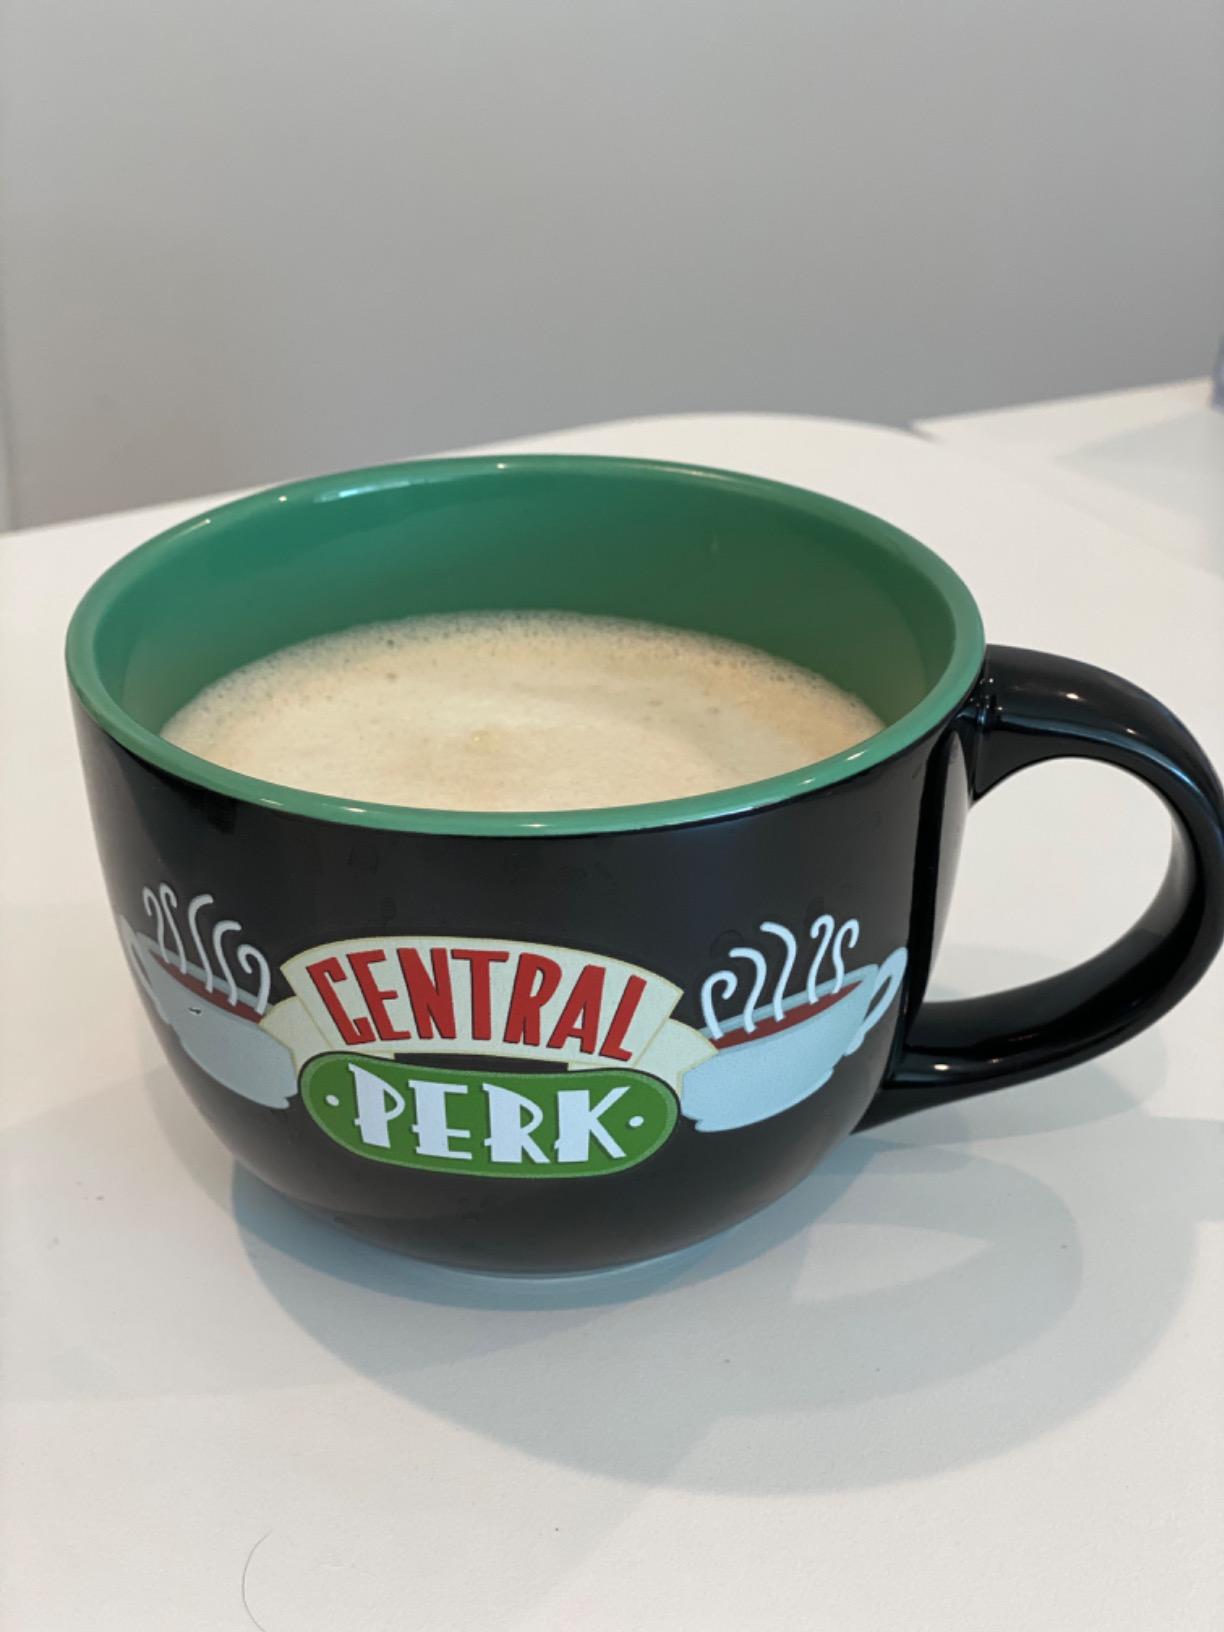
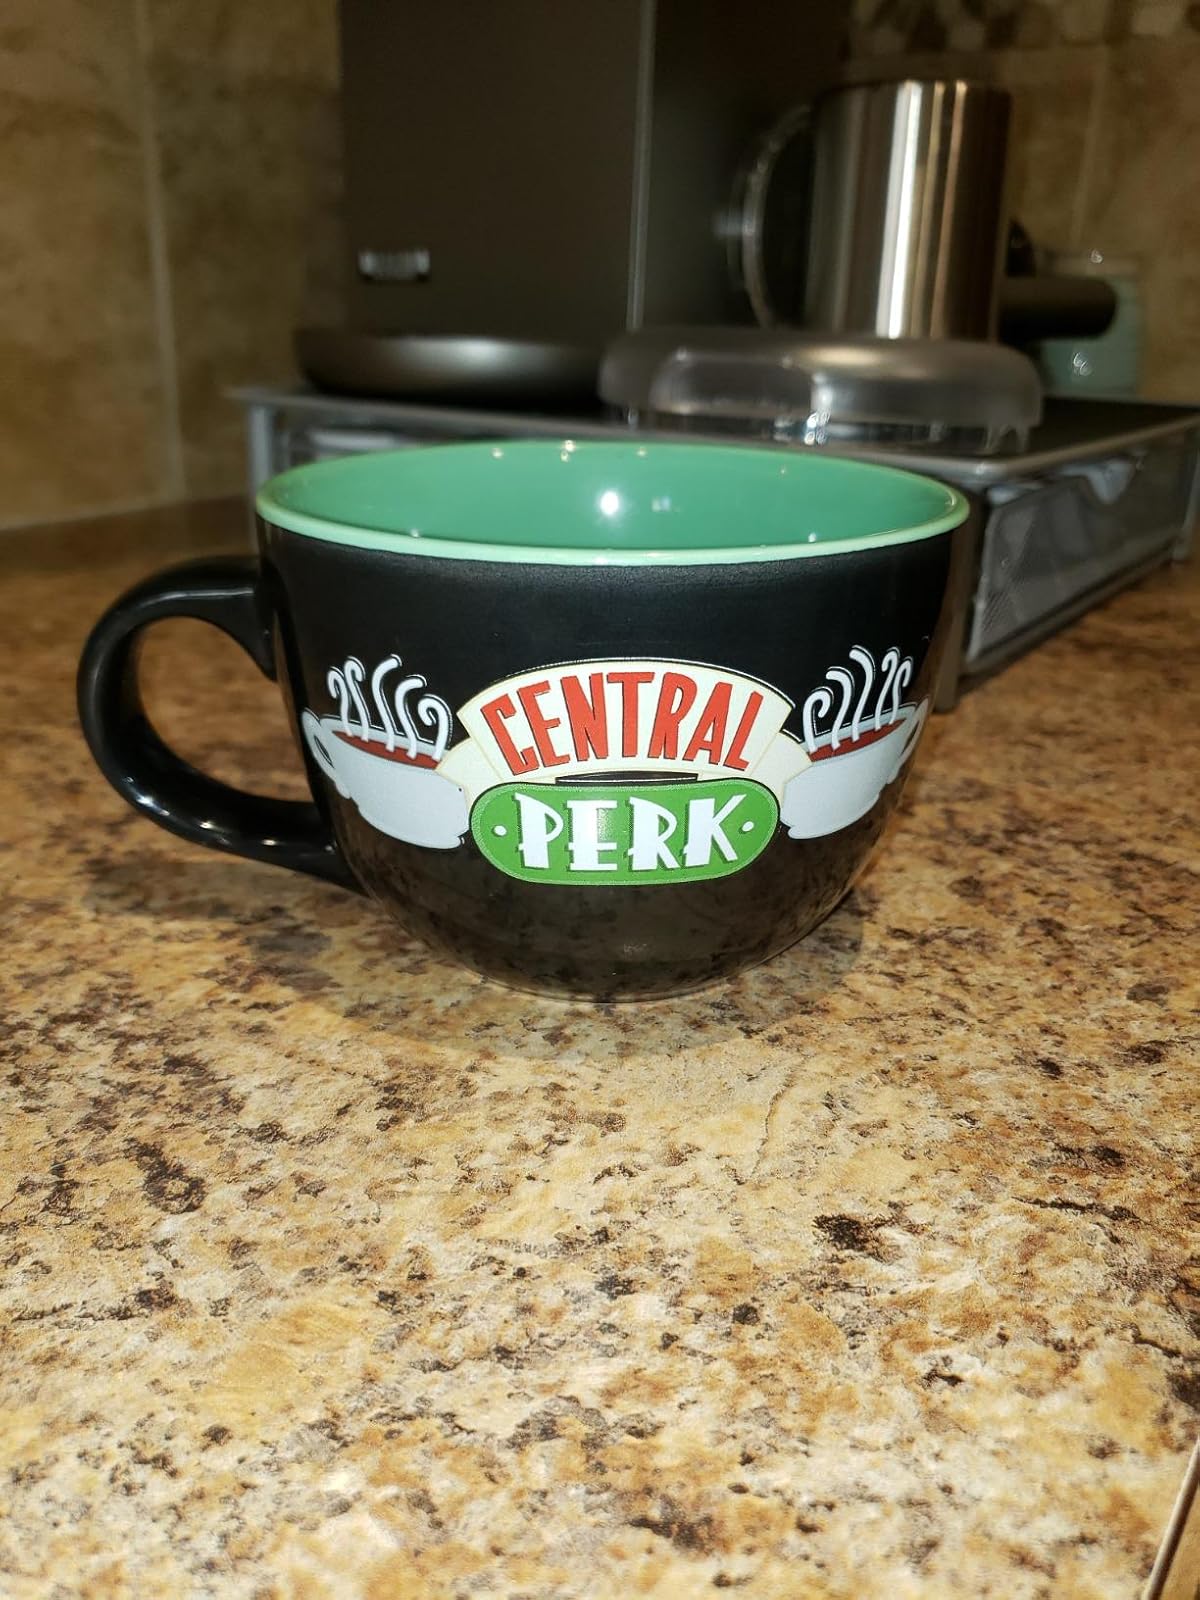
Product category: items_mug
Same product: yes